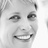
Emotion: happy